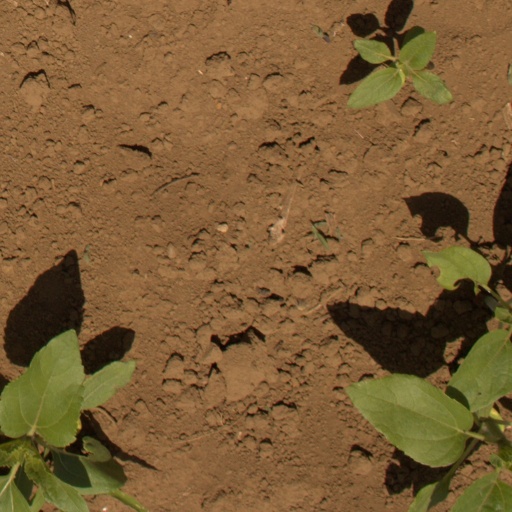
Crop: Jerusalem artichoke